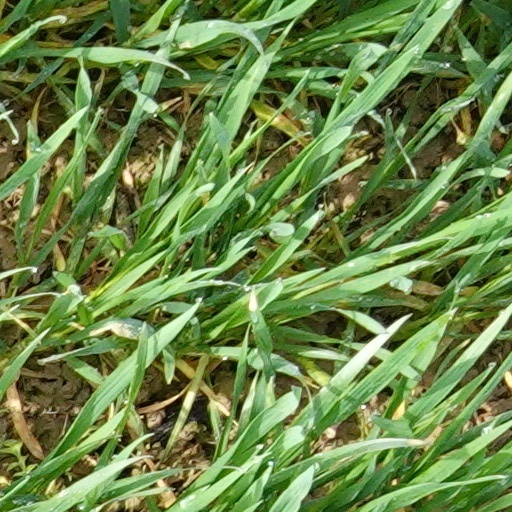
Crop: wheat